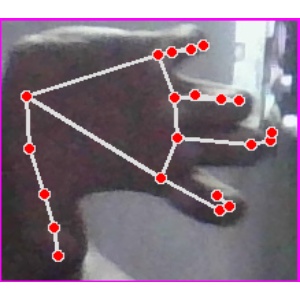
अक्षर: त